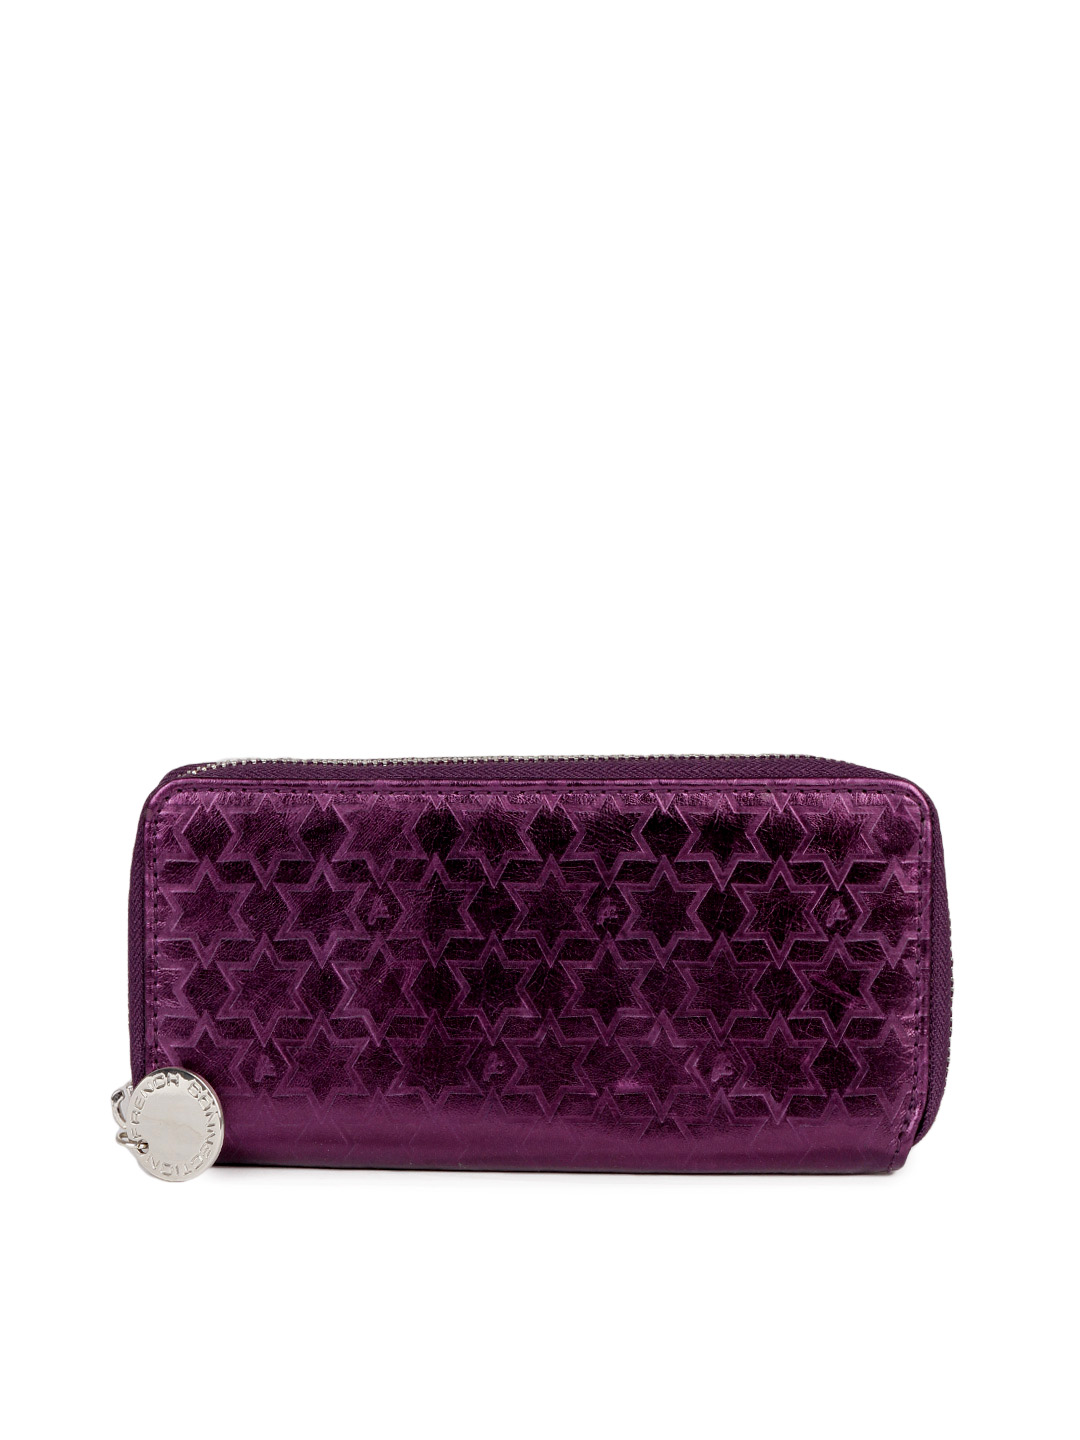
French Connection Women Purple Wallet
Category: Accessories / Wallets / Wallets
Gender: Women
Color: Purple
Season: Summer 2012
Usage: Casual